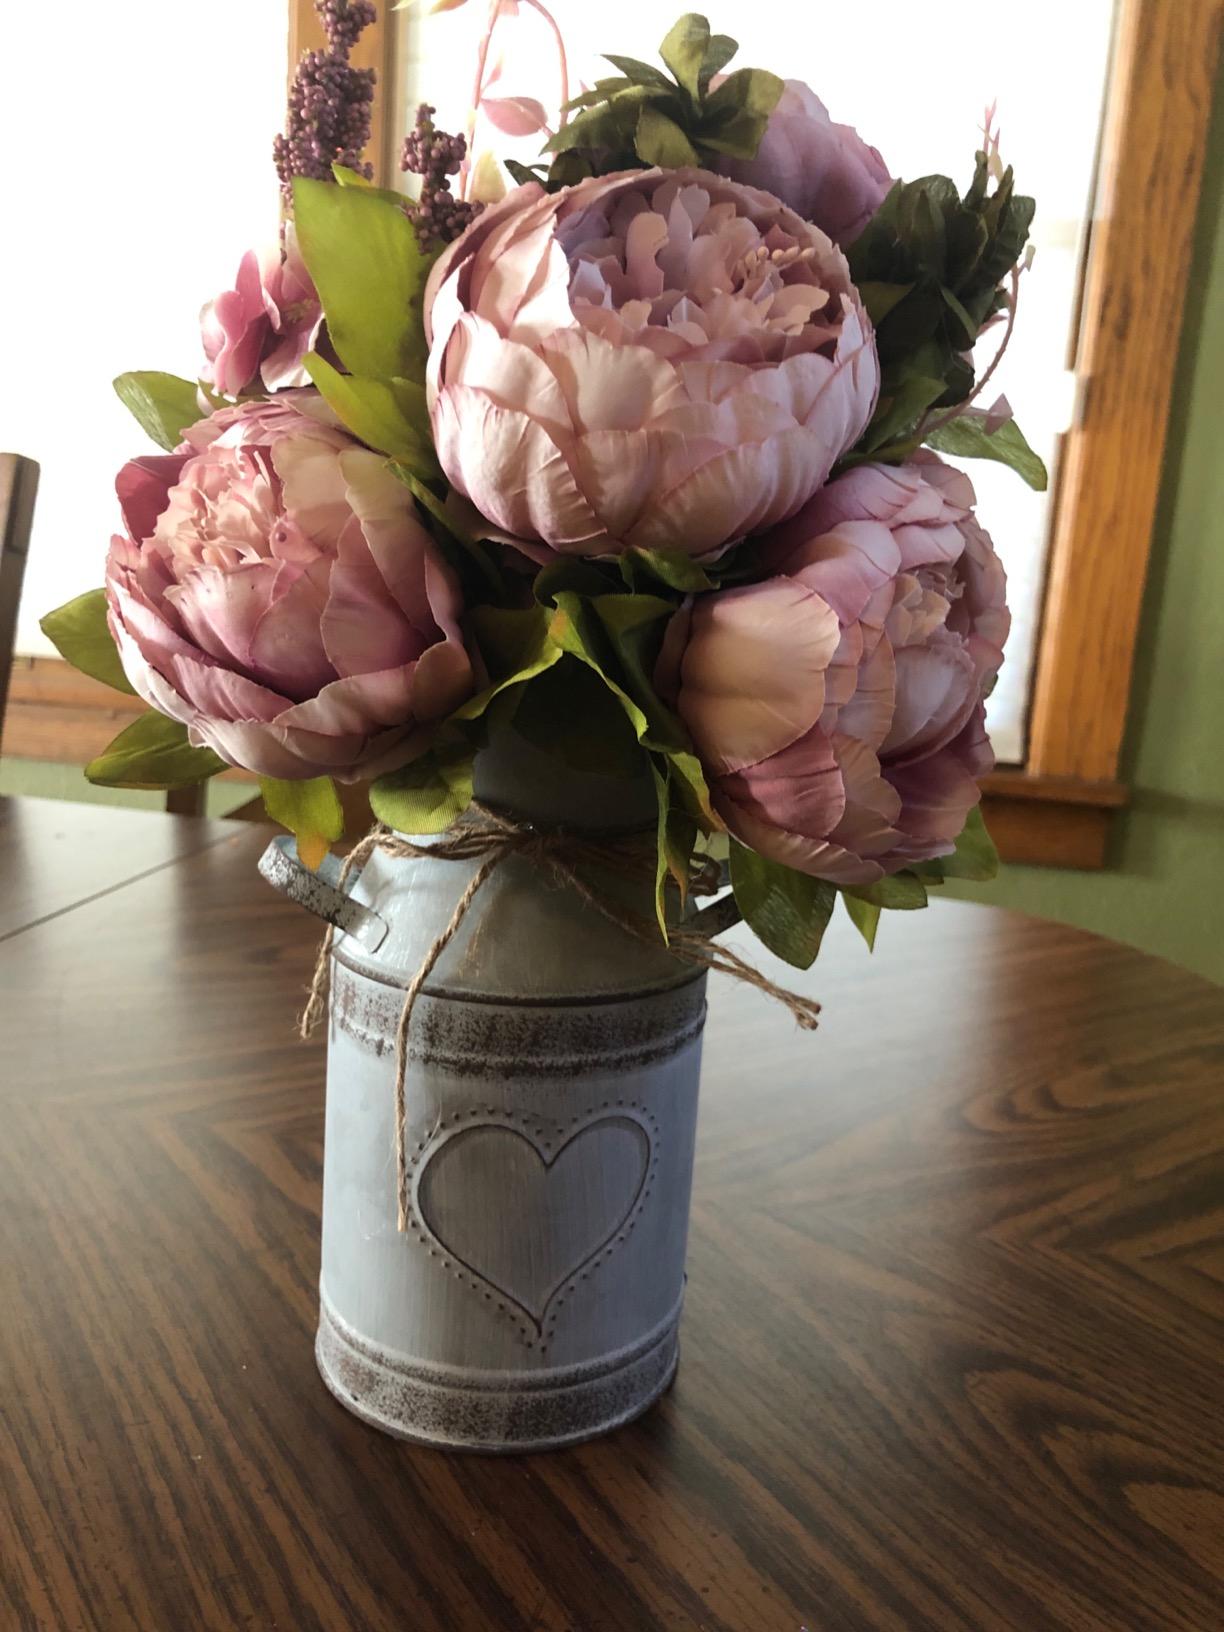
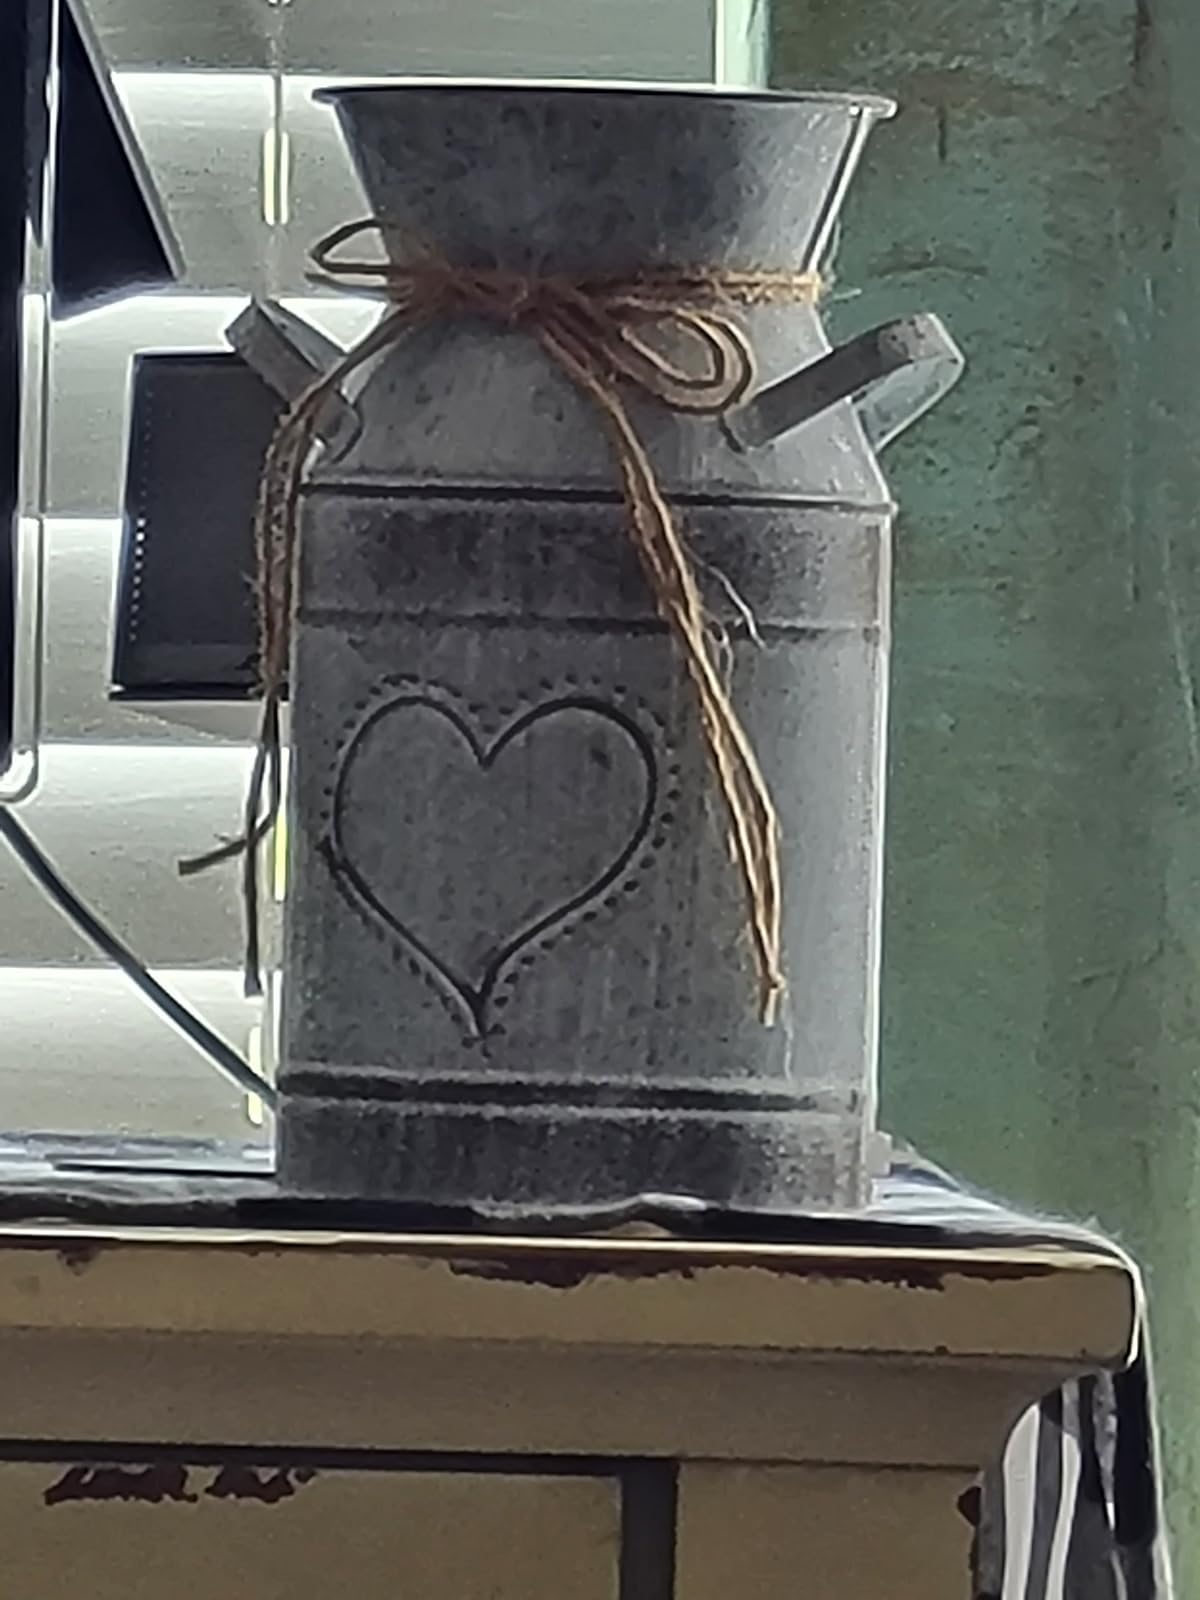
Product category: vase
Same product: yes